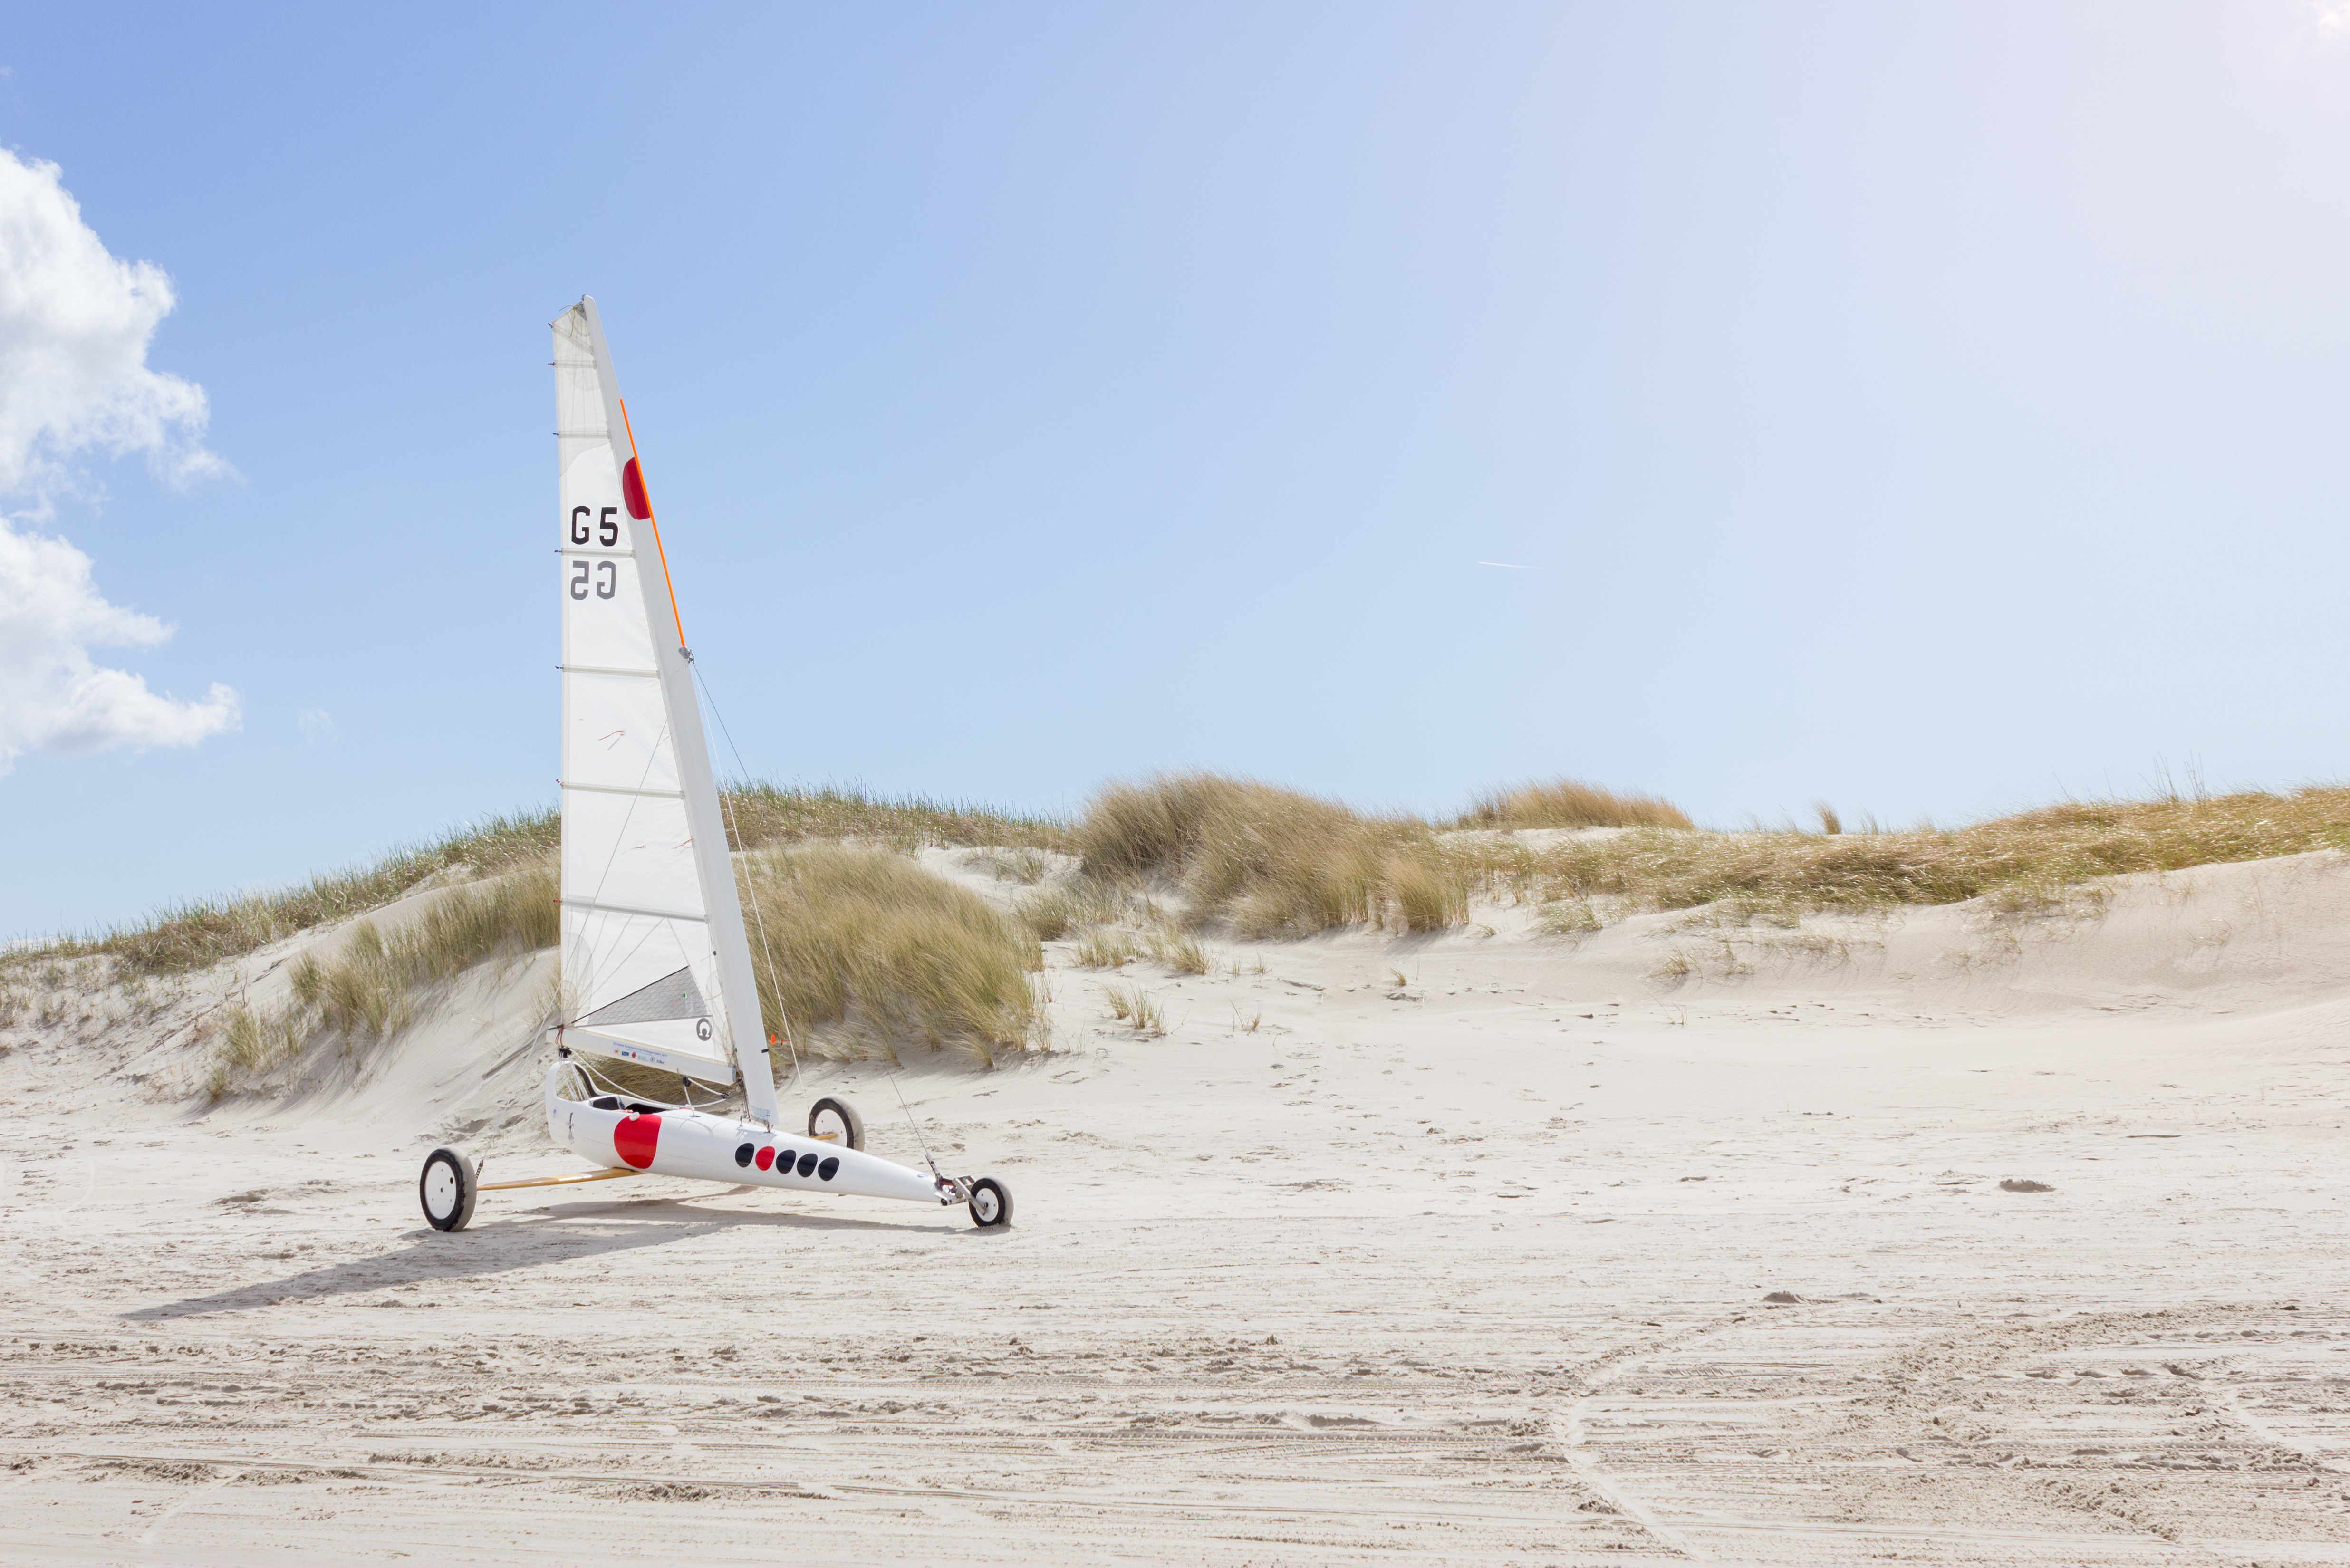
beach, sea, coast, sand, boat, wind, vehicle, sailing, sailboat, rocket, windsurfing, sail, atmosphere of earth, surfing equipment and supplies, ice boat, land sailing